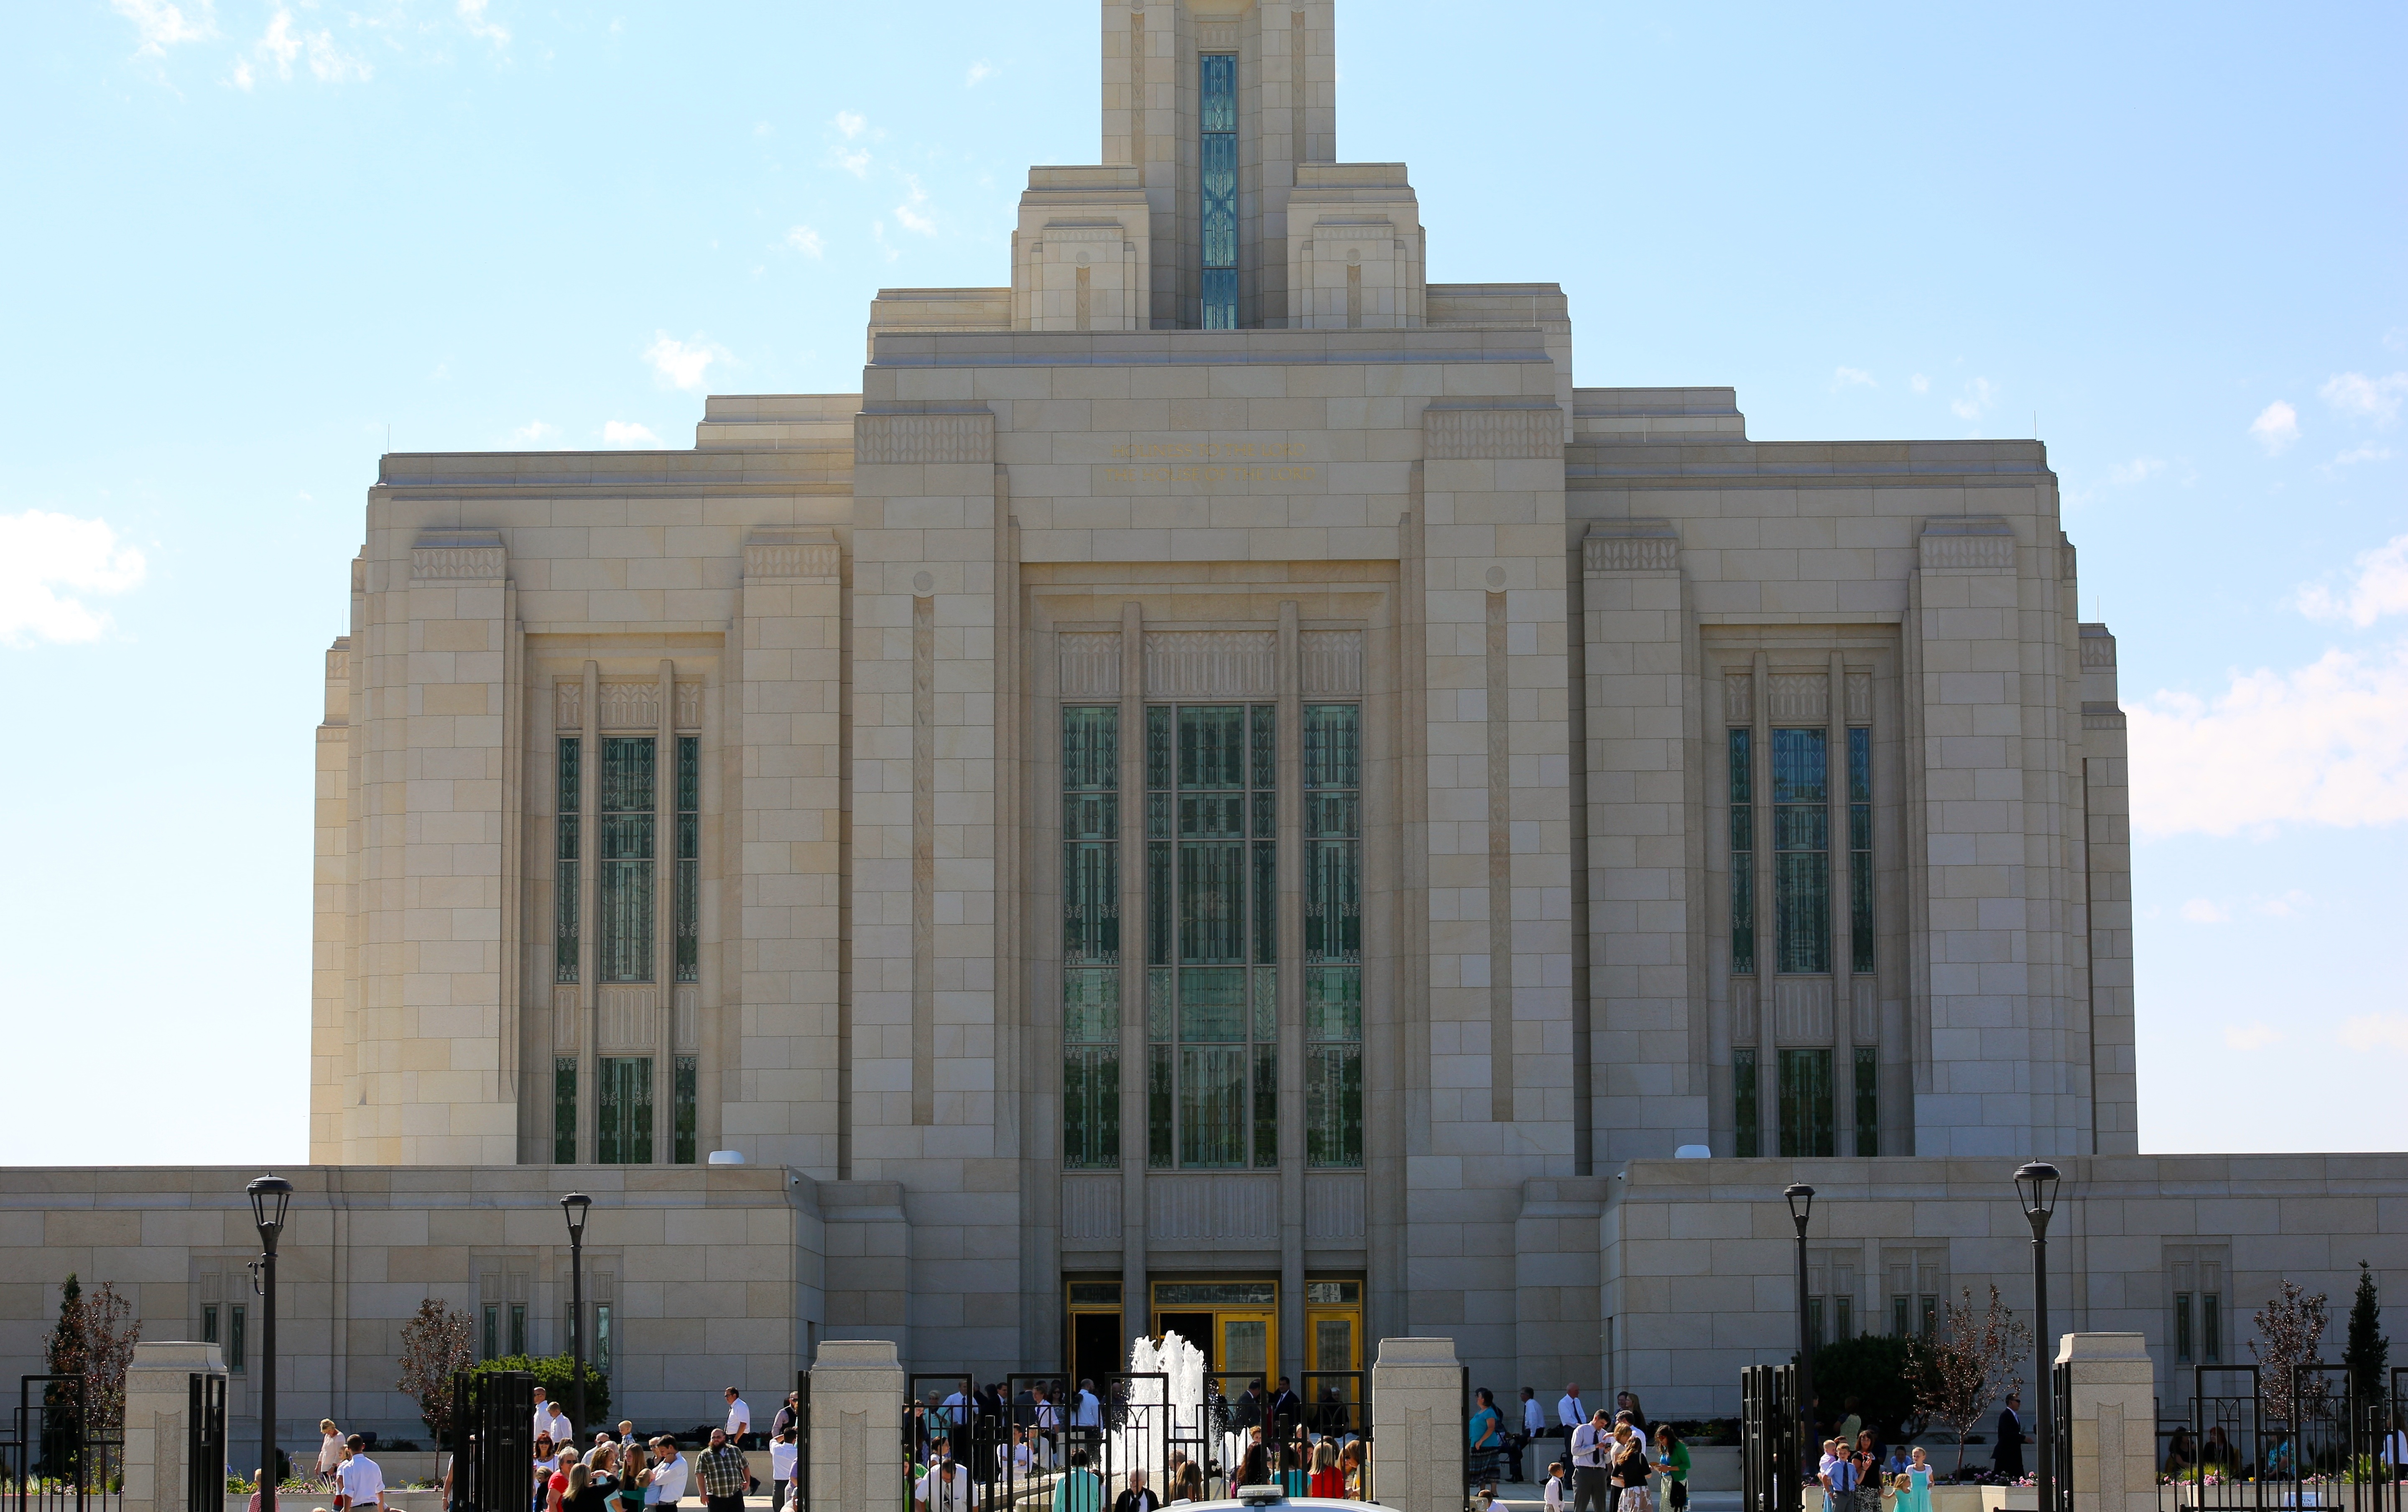
architecture, building, monument, downtown, plaza, religion, landmark, facade, religious, memorial, temple, utah, tourist attraction, mormon